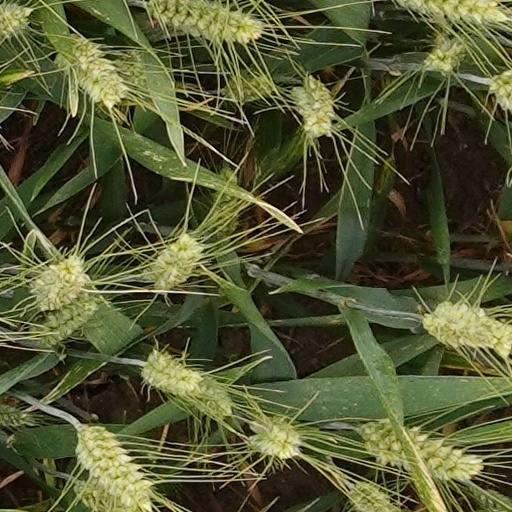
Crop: wheat